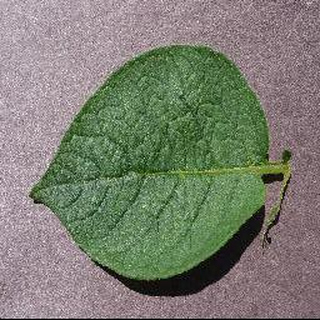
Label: healthy_potato